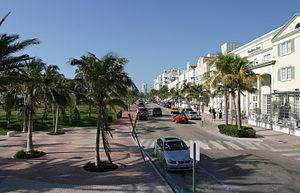
L'architecture Art déco de Miami ou Art déco floridien ou Tropical Art déco est une variante floridienne du style architectural et décoratif Art déco des années 1920, et un des symboles emblématiques de Miami en Floride aux États-Unis.